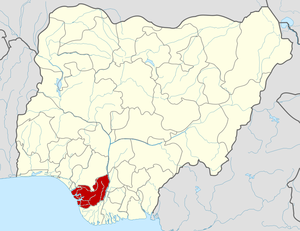
Le Delta est un État au sud du Nigeria situé sur le delta du Niger